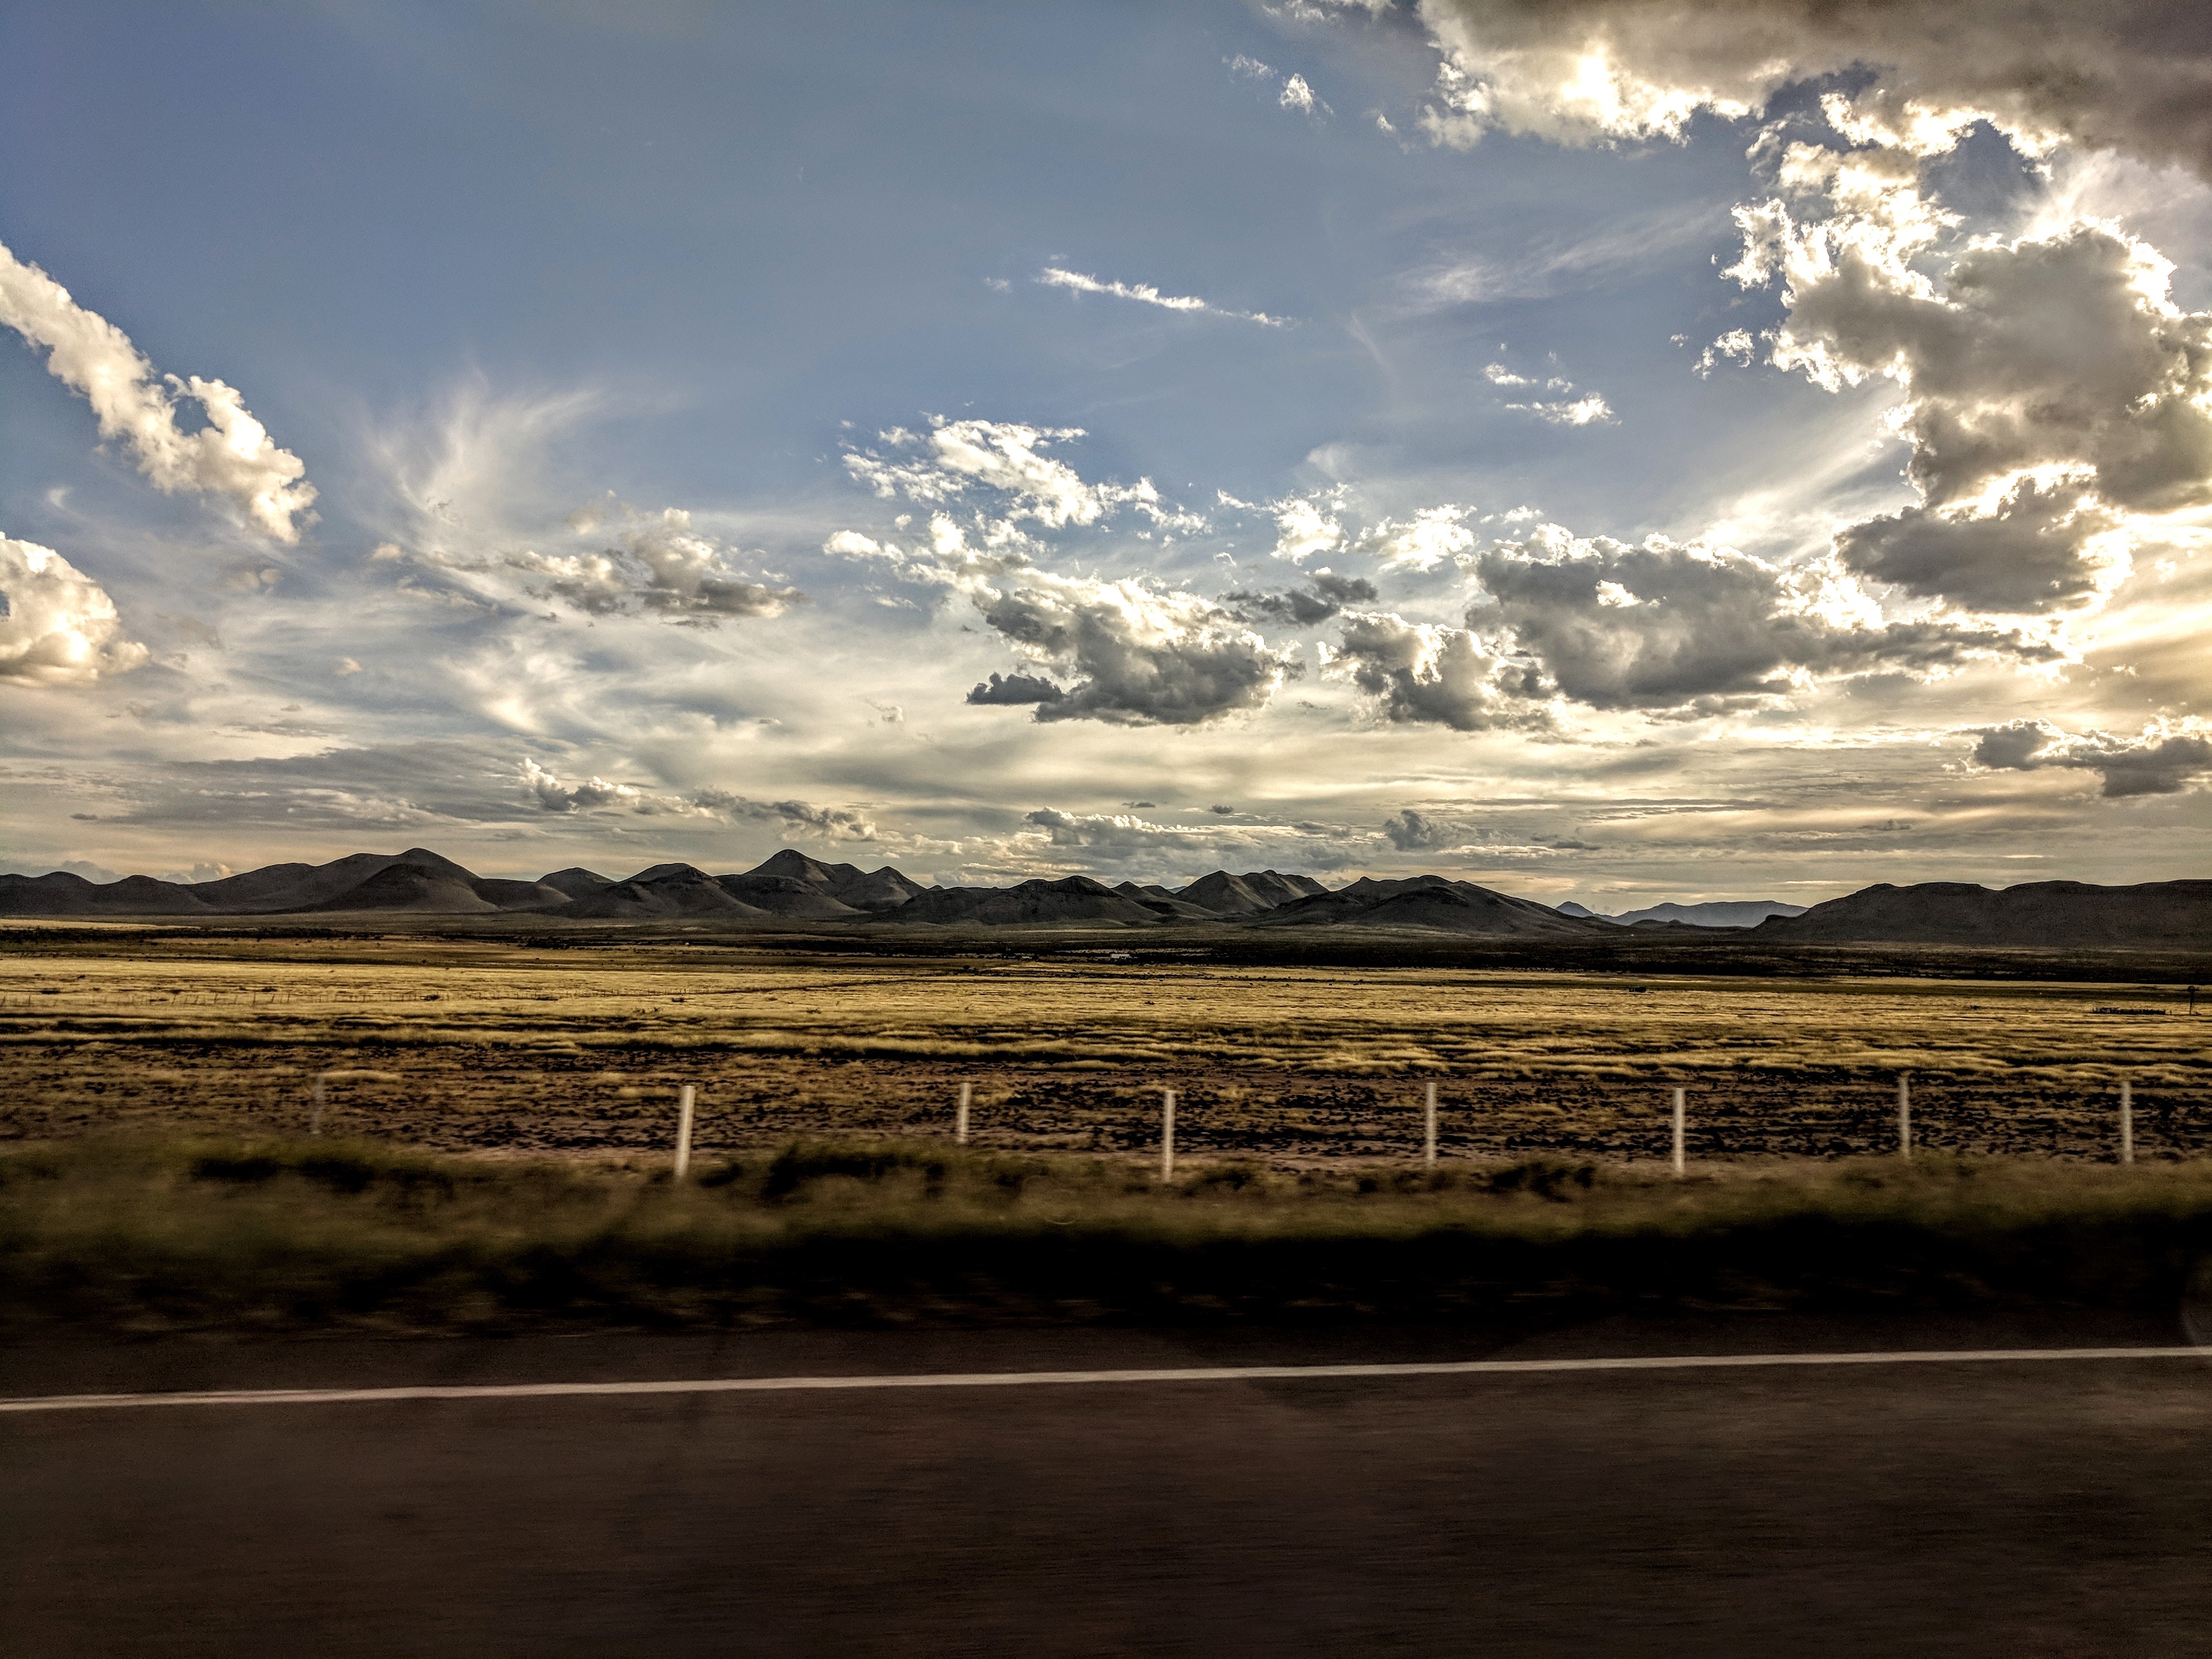
sky, cloud, horizon, natural environment, plain, daytime, road, ecoregion, grassland, highland, landscape, tree, atmosphere, sunlight, mountain, rural area, infrastructure, cumulus, steppe, hill, meteorological phenomenon, sunset, prairie, highway, national park, asphalt, stock photography, road trip, evening, vacation, fence, reflection, road surface